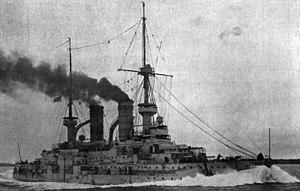
La classe Wittelsbach est une série de cinq cuirassés pré-Dreadnought construite au début du XXᵉ siècle pour la Marine impériale allemande. La construction des cinq cuirassés est achevée en 1904, date à laquelle ils rejoignent la Iʳᵉ escadre de la flotte de ligne allemande. Rendus très rapidement obsolètes au sein de la nouvelle Hochseeflotte après le lancement du nouveau type de cuirassé HMS Dreadnought de la Royal Navy en 1906, ils sont assignés, à l'aube de la Première Guerre mondiale, à un rôle limité en mer Baltique contre la Marine russe.
Le SMS Mecklenburg est le dernier pré-Dreadnought de la classe Wittelsbach lancé en 1901 par la marine impériale allemande. Il a été baptisé le 9 novembre 1901 par le grand-duc Frédéric-François IV de Mecklembourg-Schwerin d'après le nom de la dynastie des Mecklembourg.